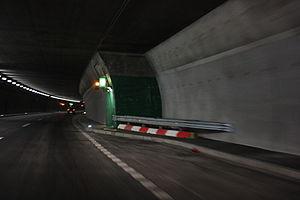
Lieu de l'accident dans le tunnel de Sierre en Suisse, 5 jours après le drame. Une nouvelle glissière de sécurité a été réinstallée à la suite de cet accident.
L'accident du tunnel de Sierre est un accident de la route qui s'est produit le 13 mars 2012 à 21 h 15 dans le tunnel de Sierre sur l'autoroute A9 près de Sierre dans le canton du Valais en Suisse. Un autocar ramenant des écoliers et leurs accompagnateurs en Belgique après un séjour de ski heurte de plein fouet une paroi du tunnel. Sur les 52 occupants de l'autocar, 28 personnes, dont 22 enfants, sont tués.